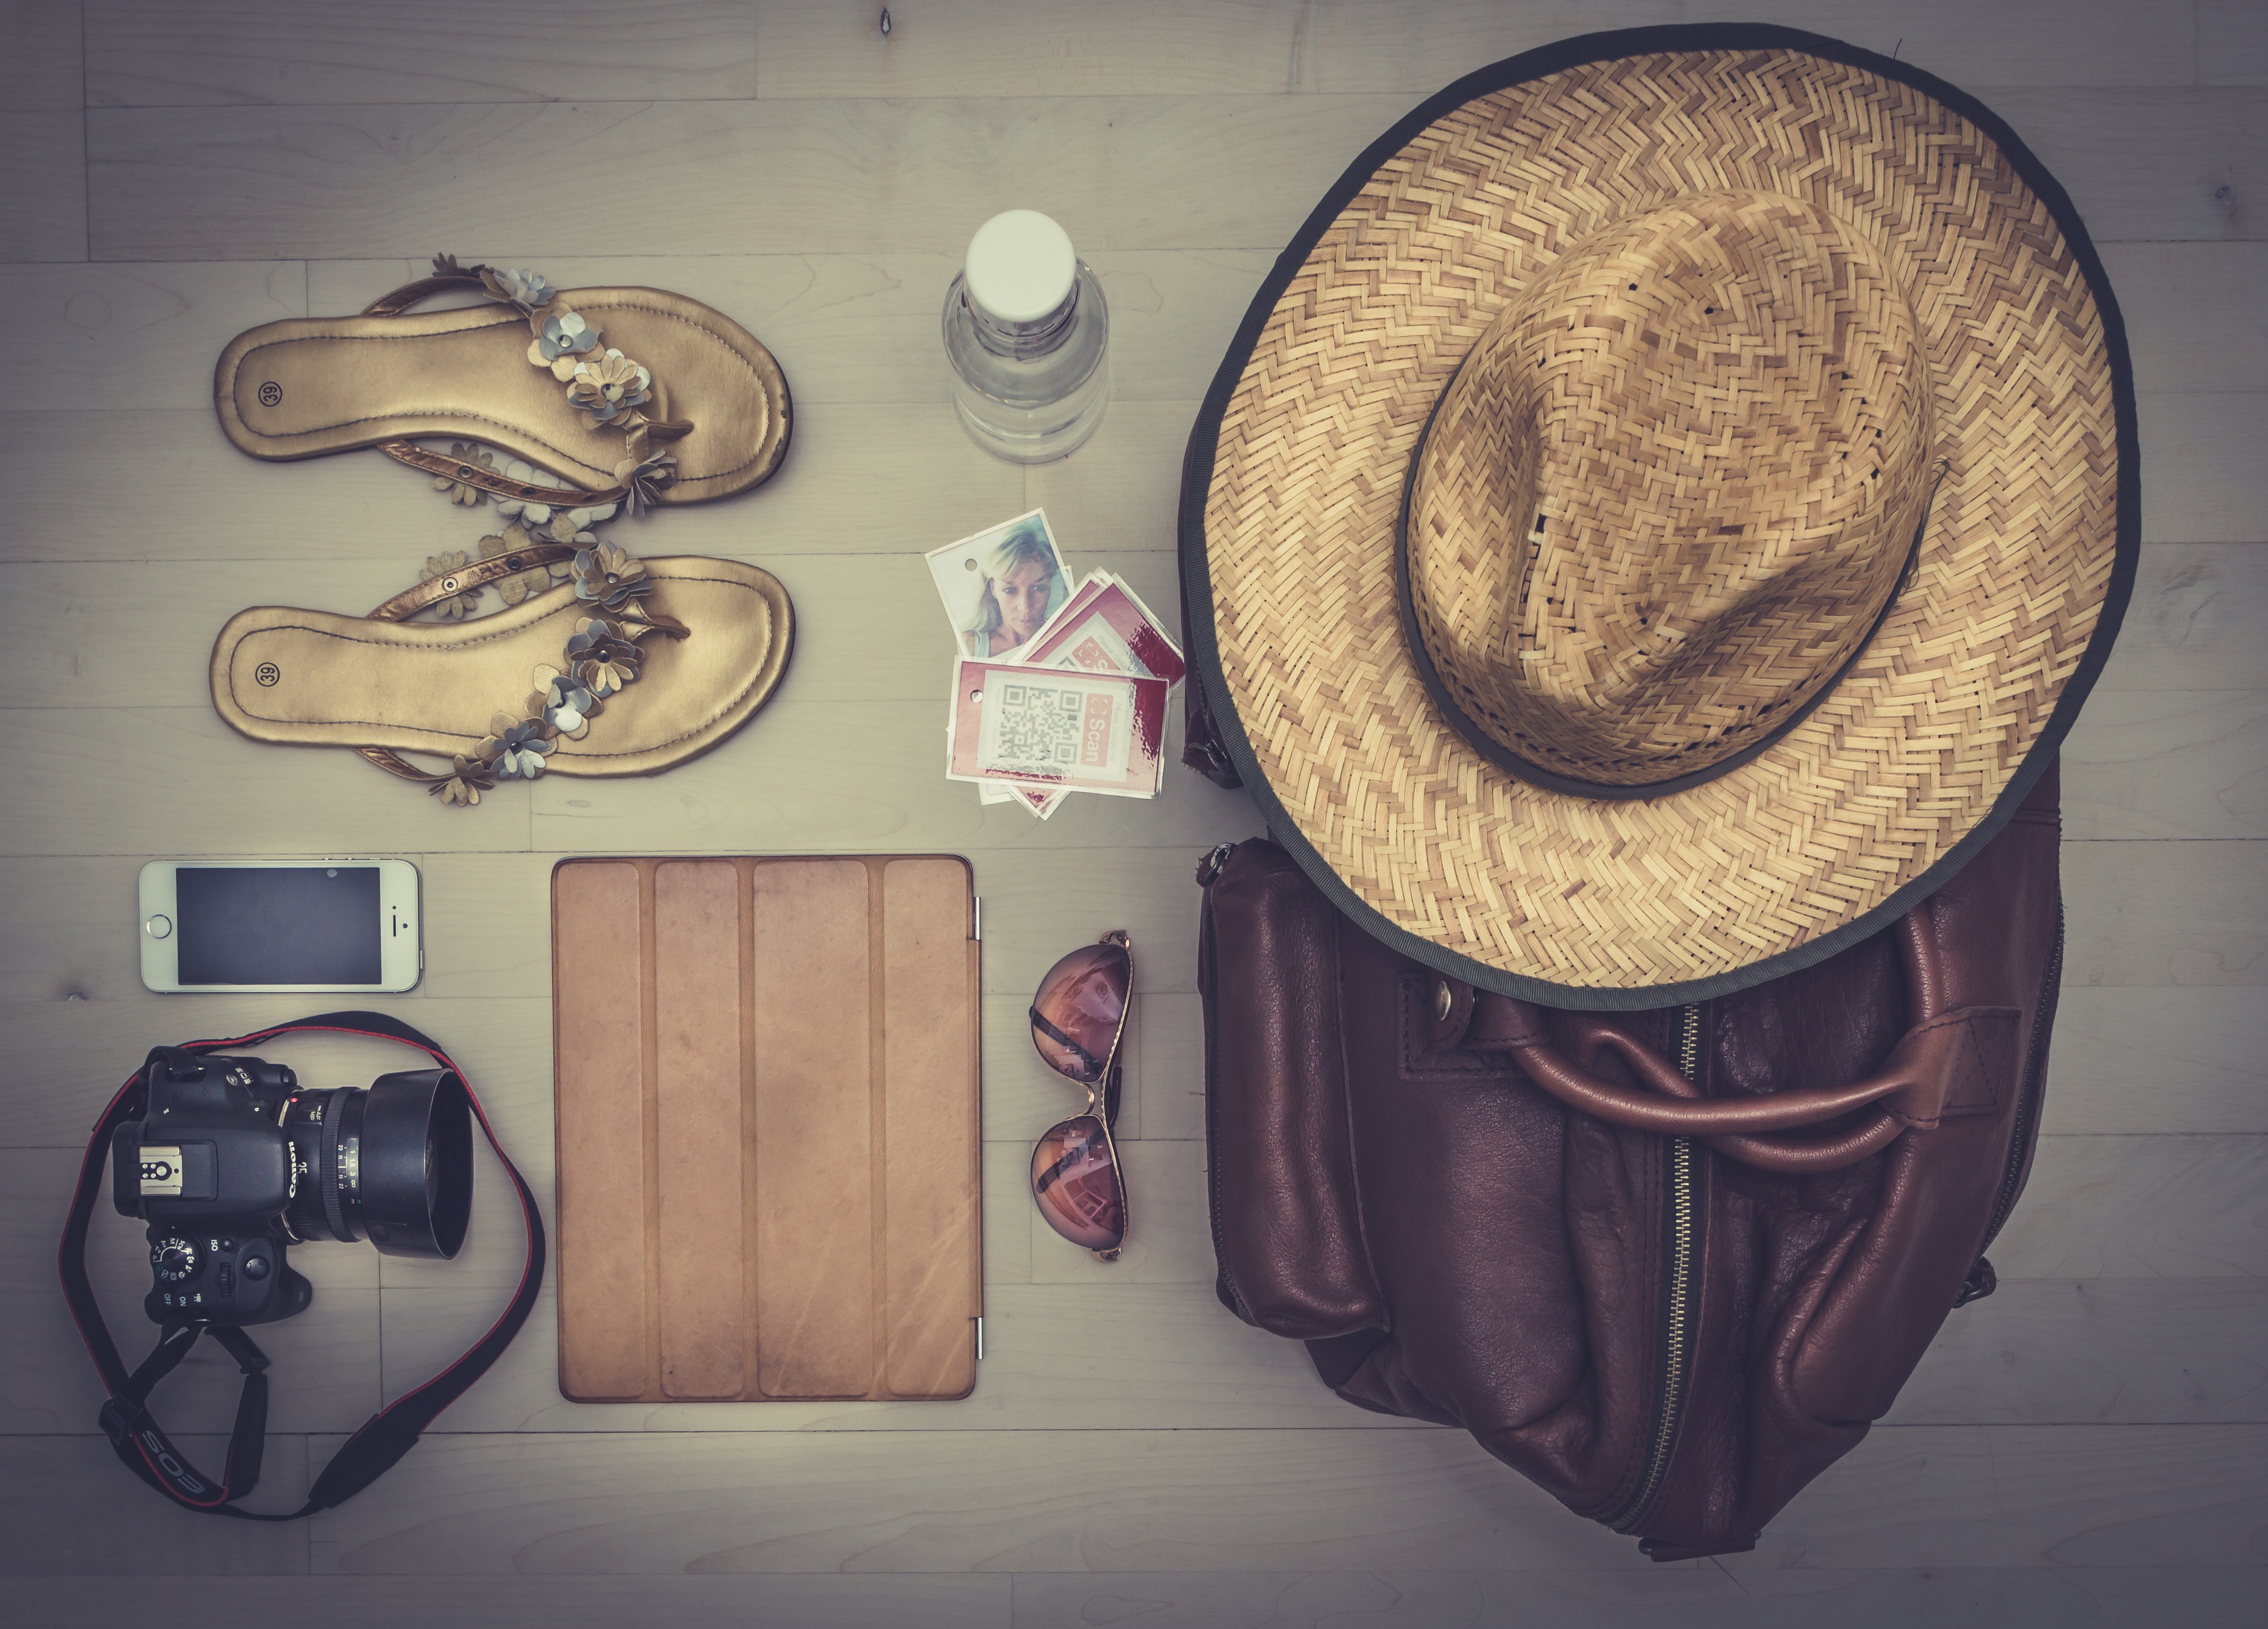
iphone, wood, camera, bag, hat, flip flop, clothing, art, sketch, drawing, illustration, design, organ, carving, shape